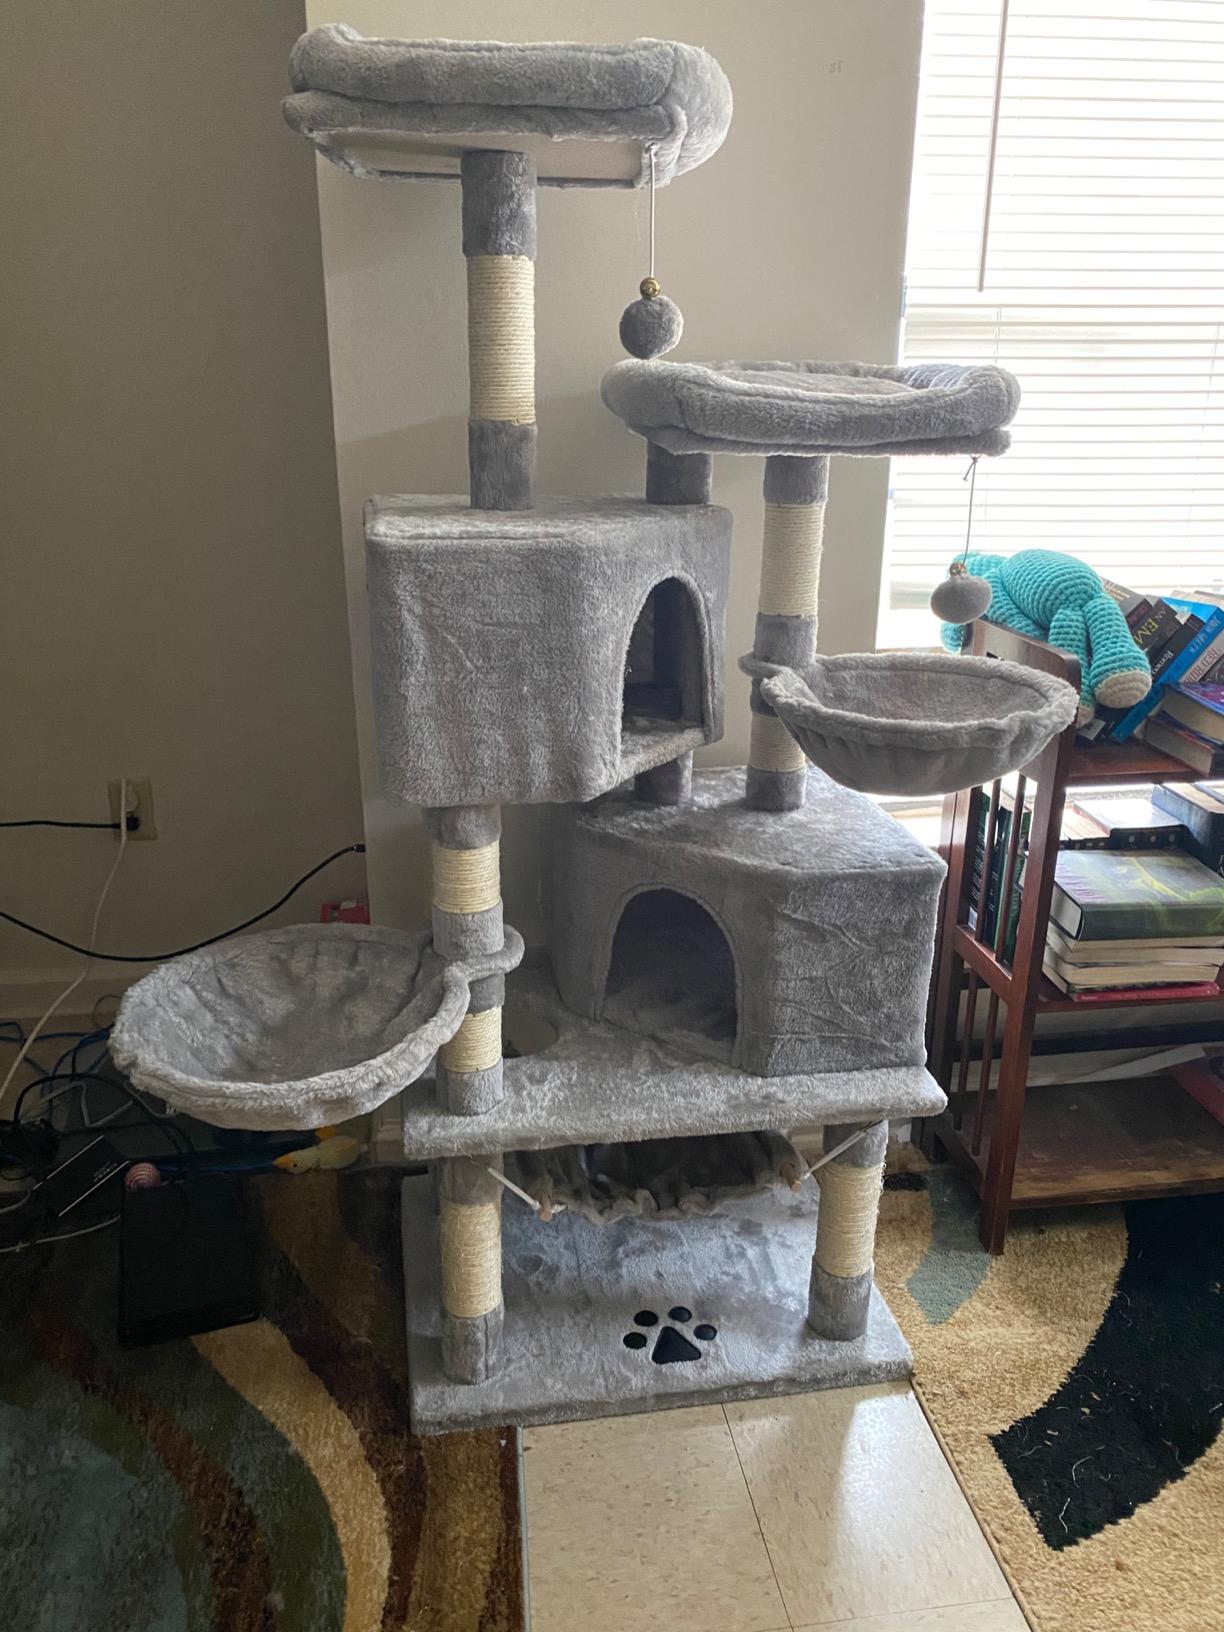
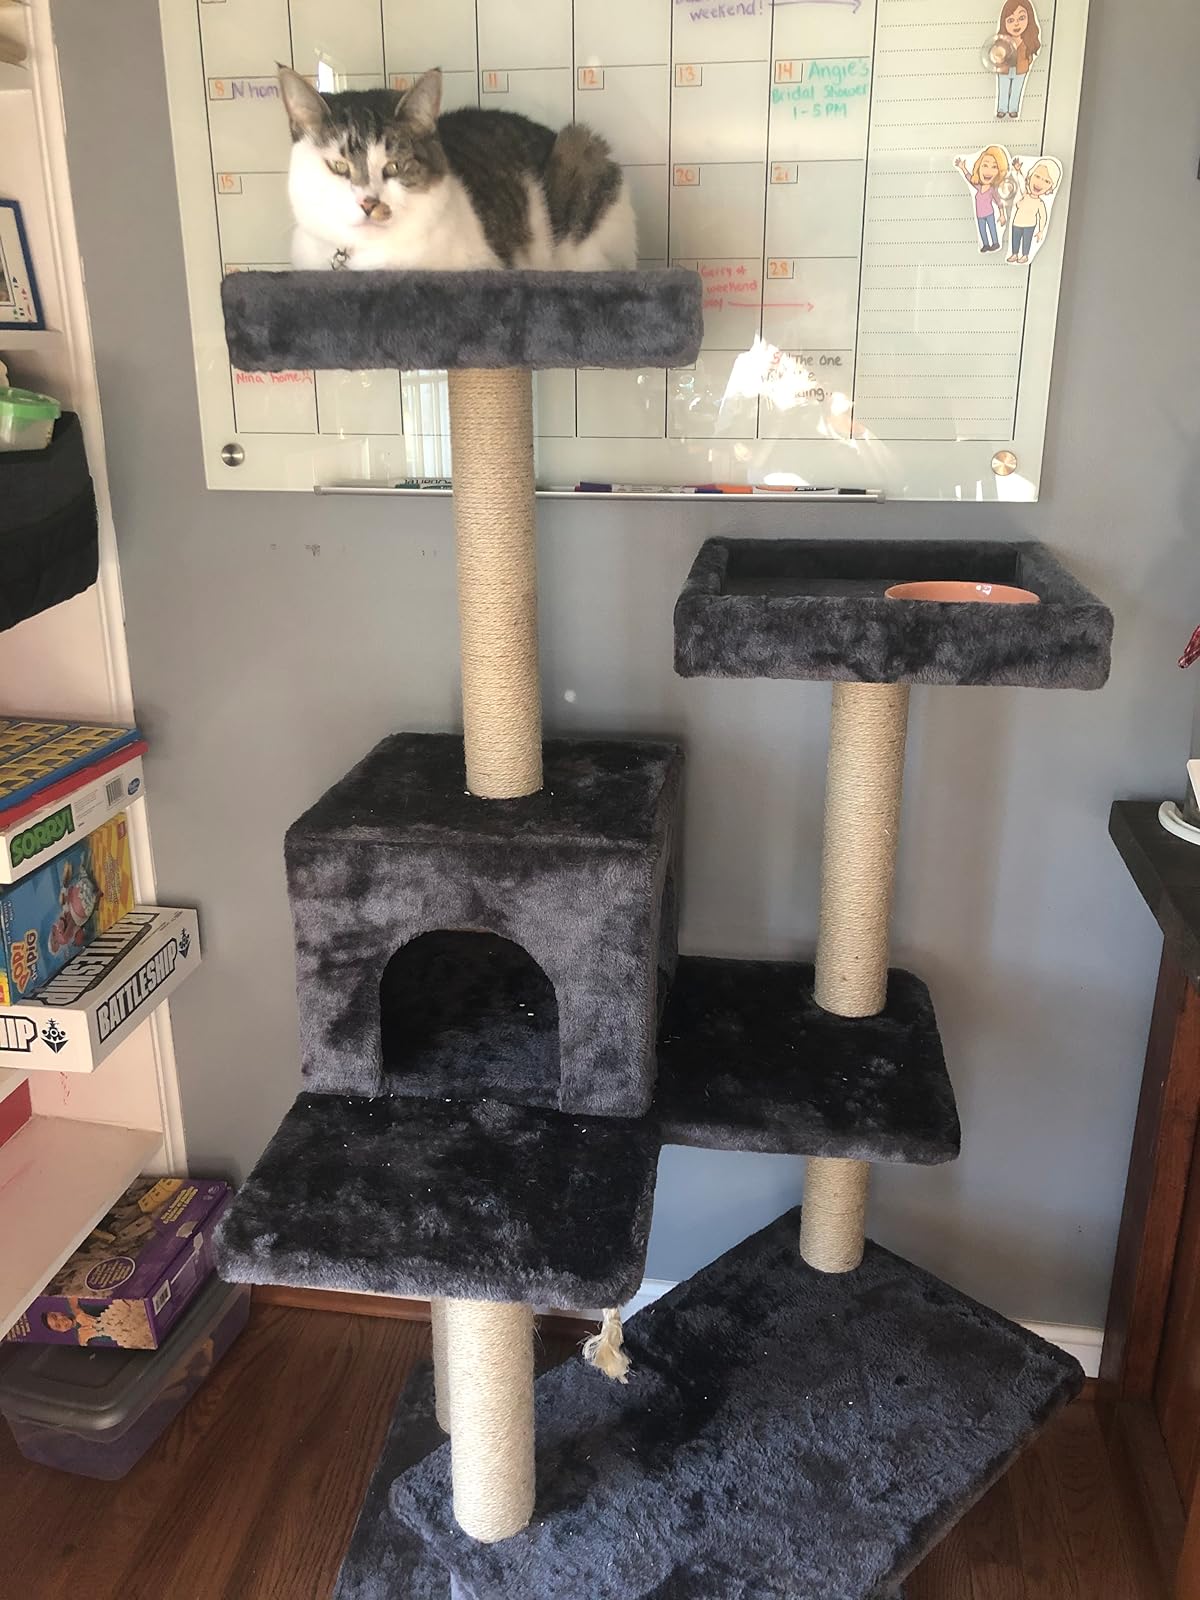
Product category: items_cat tree
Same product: no